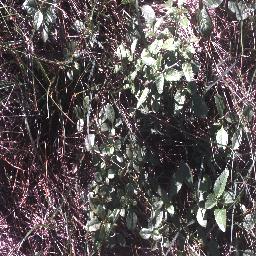
Label: negative